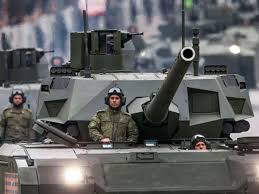
Label: T-14